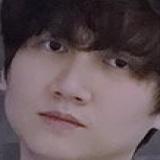
ca sĩ Mr. Siro